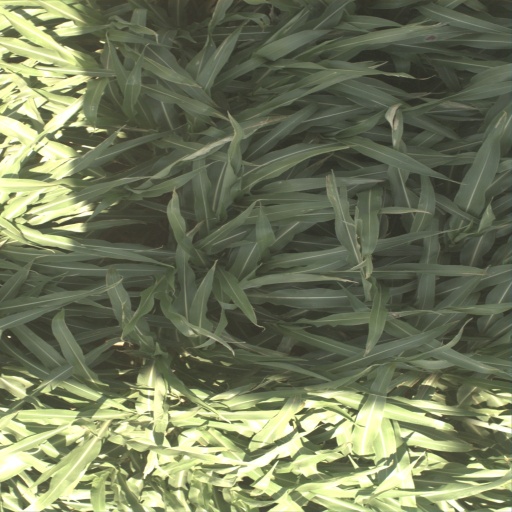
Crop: sorghum